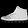
Label: Sneaker